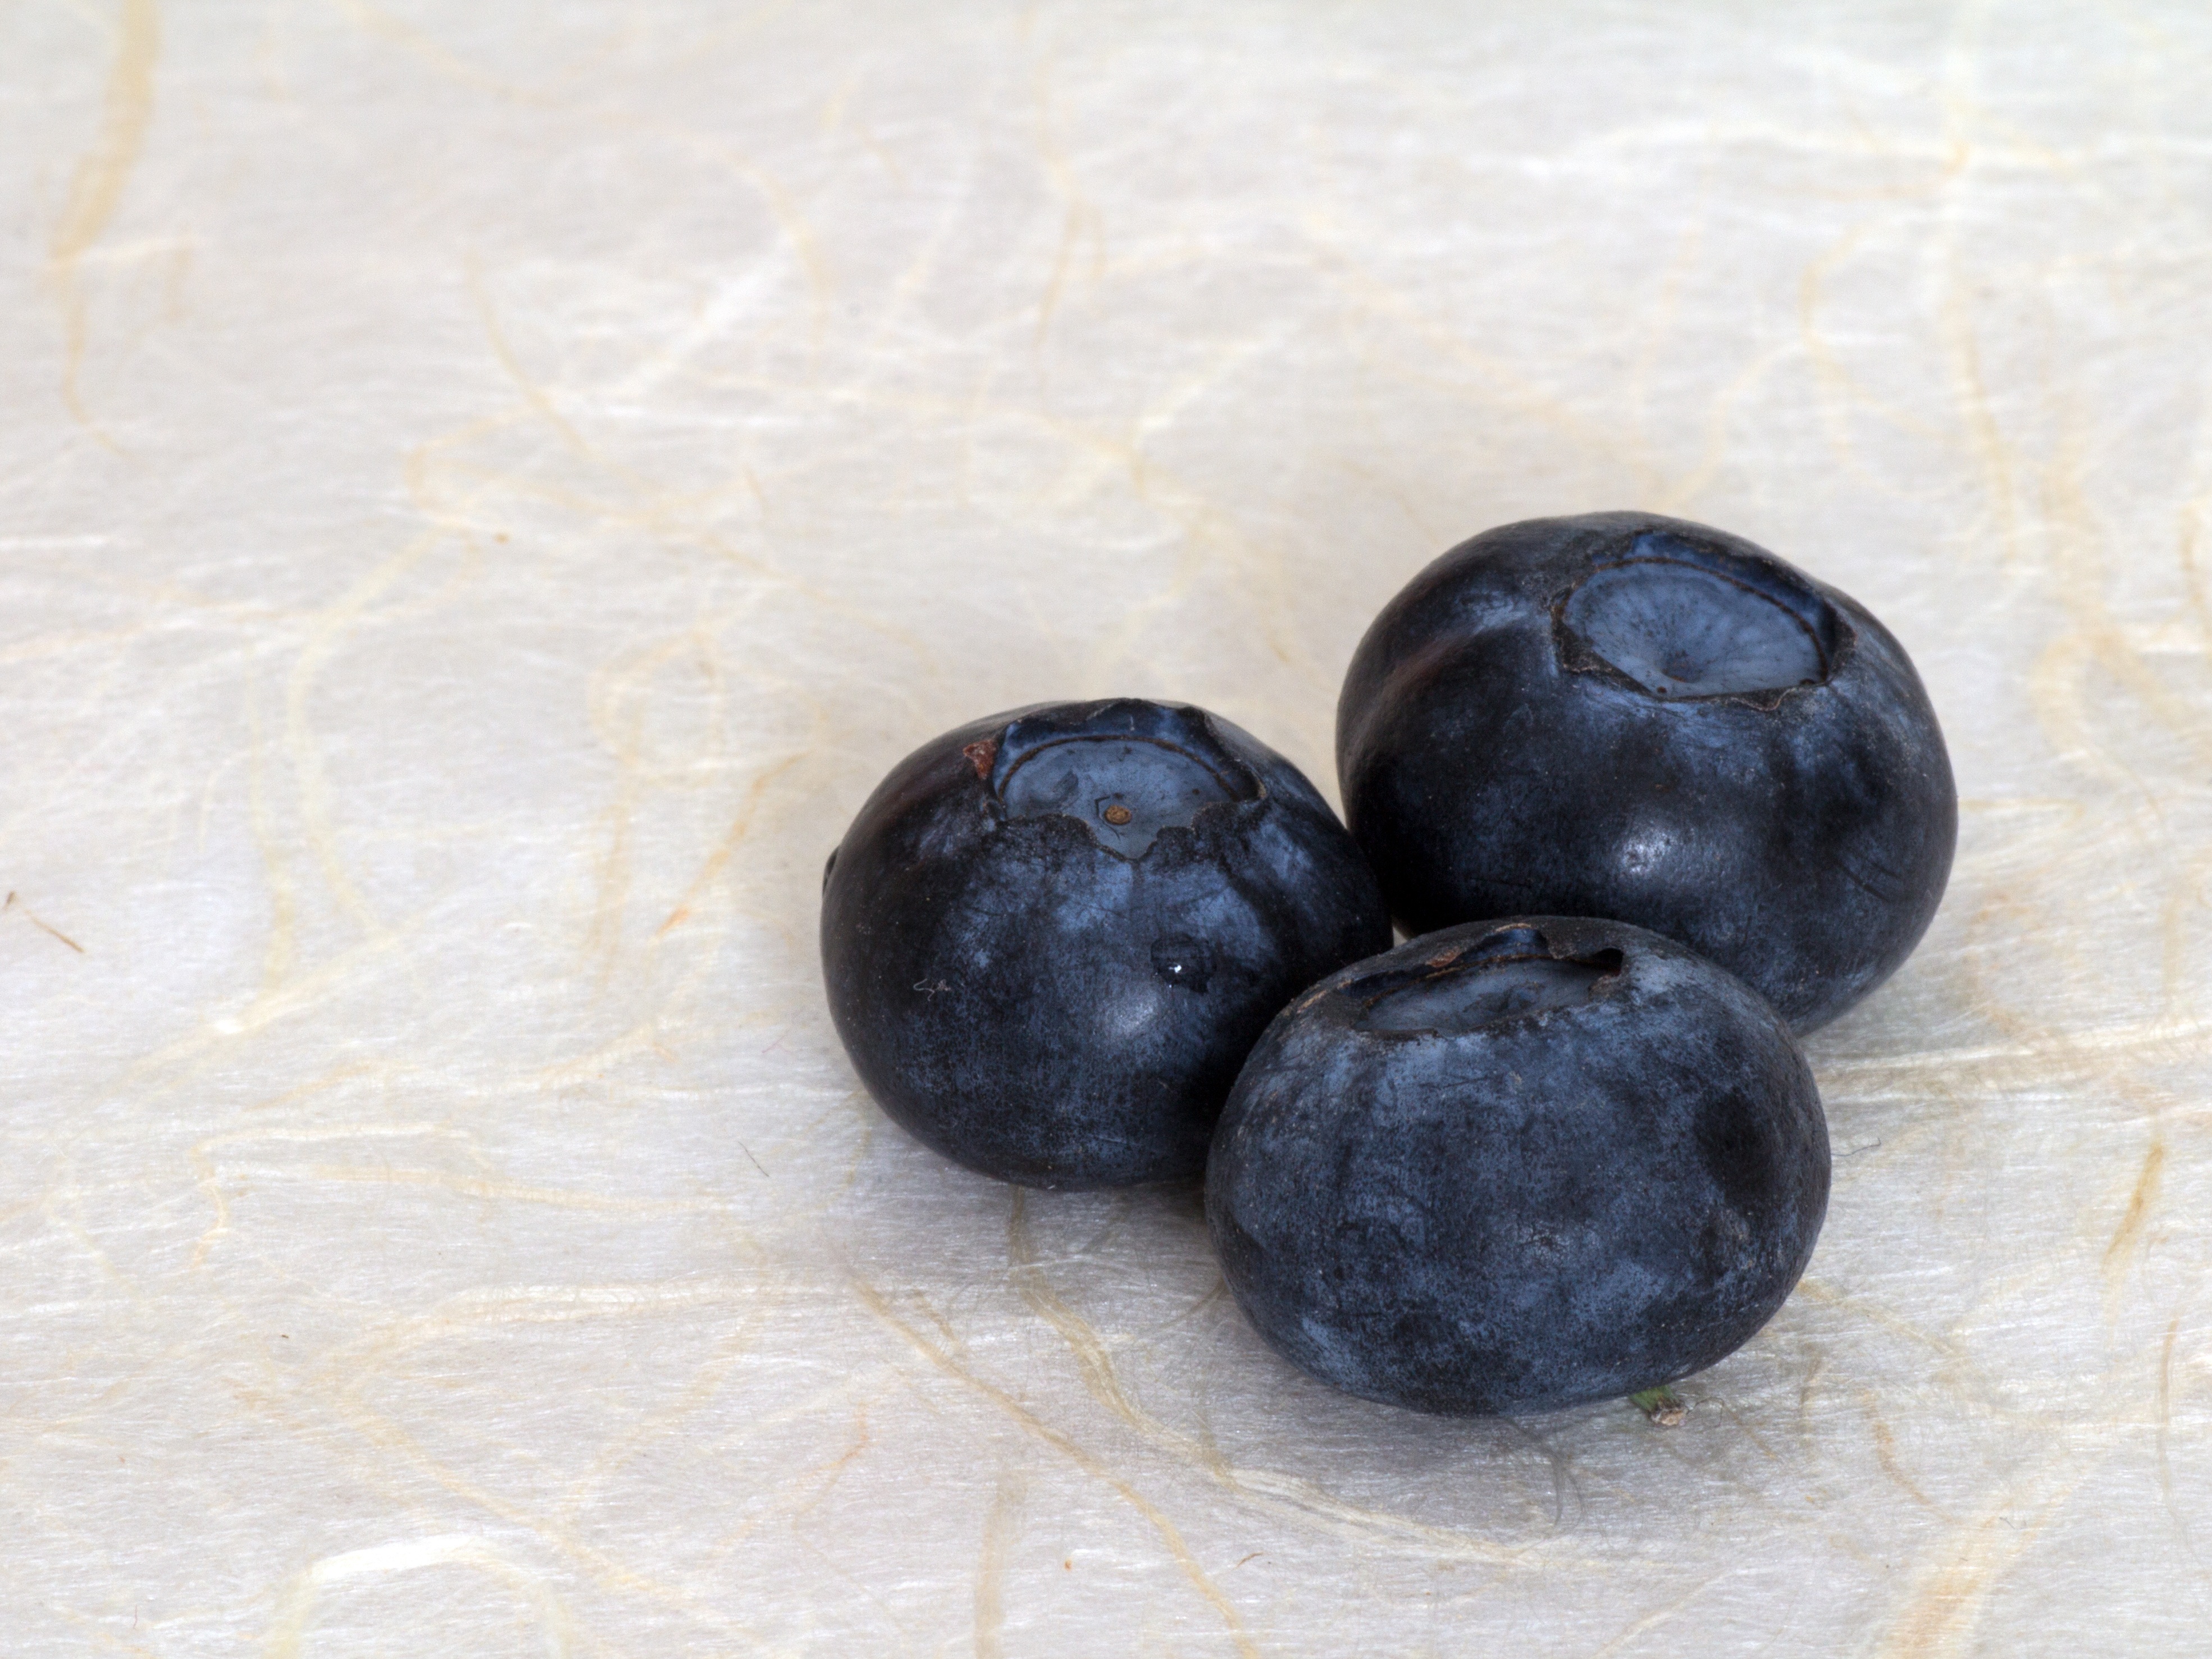
plant, fruit, berry, food, produce, blueberry, close, fruits, flowering plant, land plant